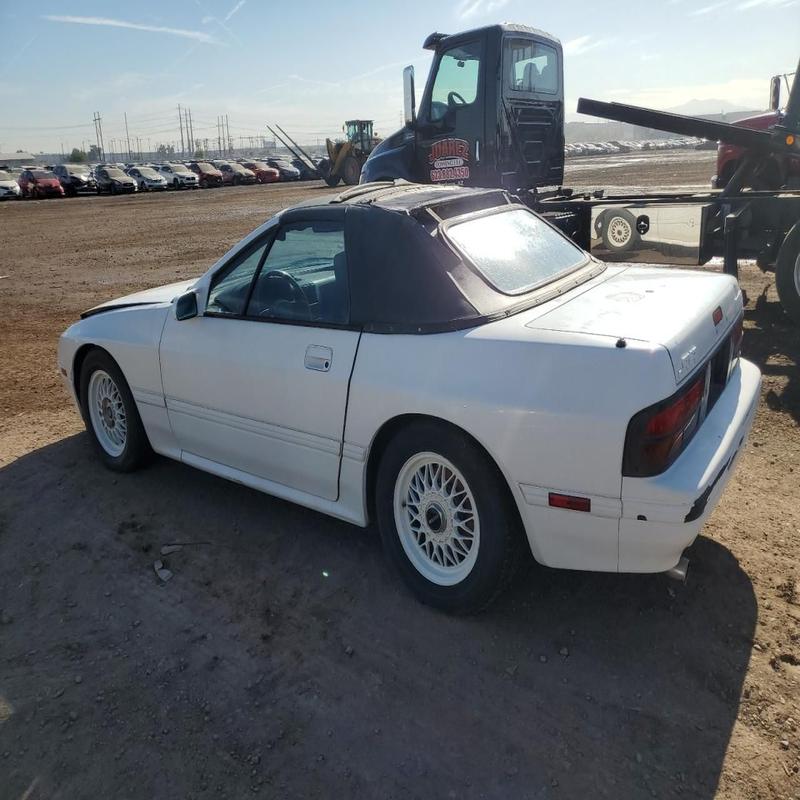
Aucun dommage détecté.
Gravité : aucun